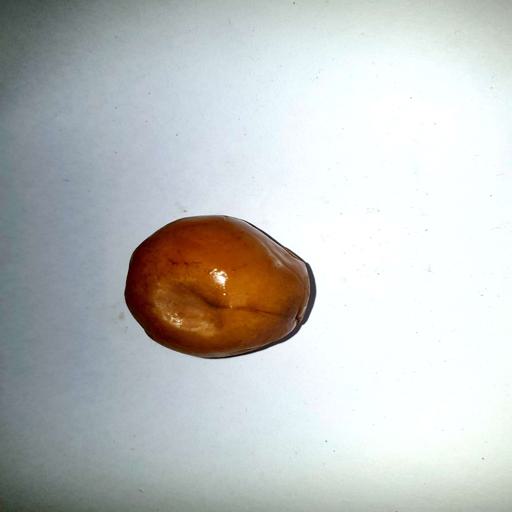
Label: bruised